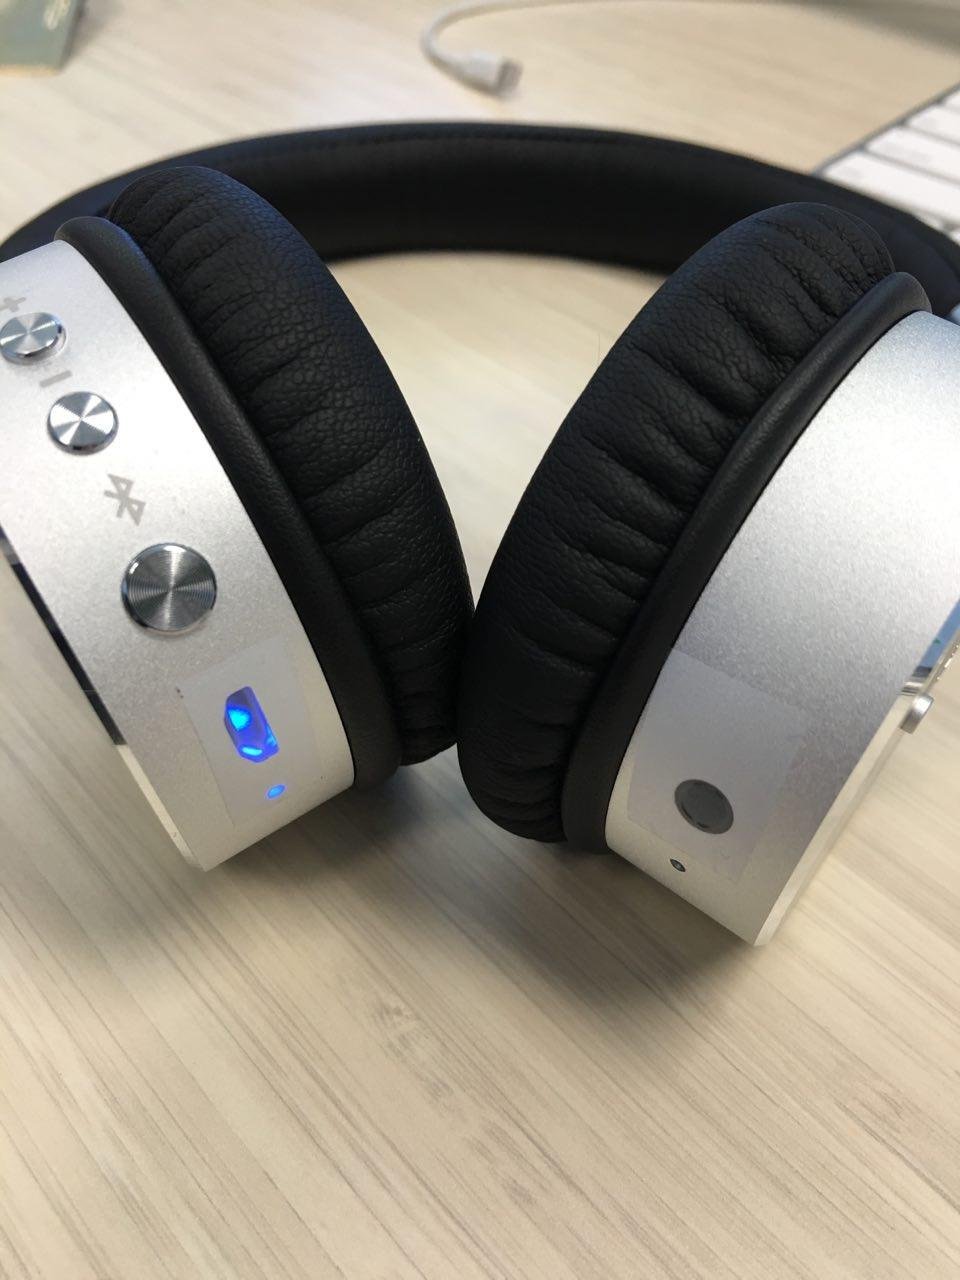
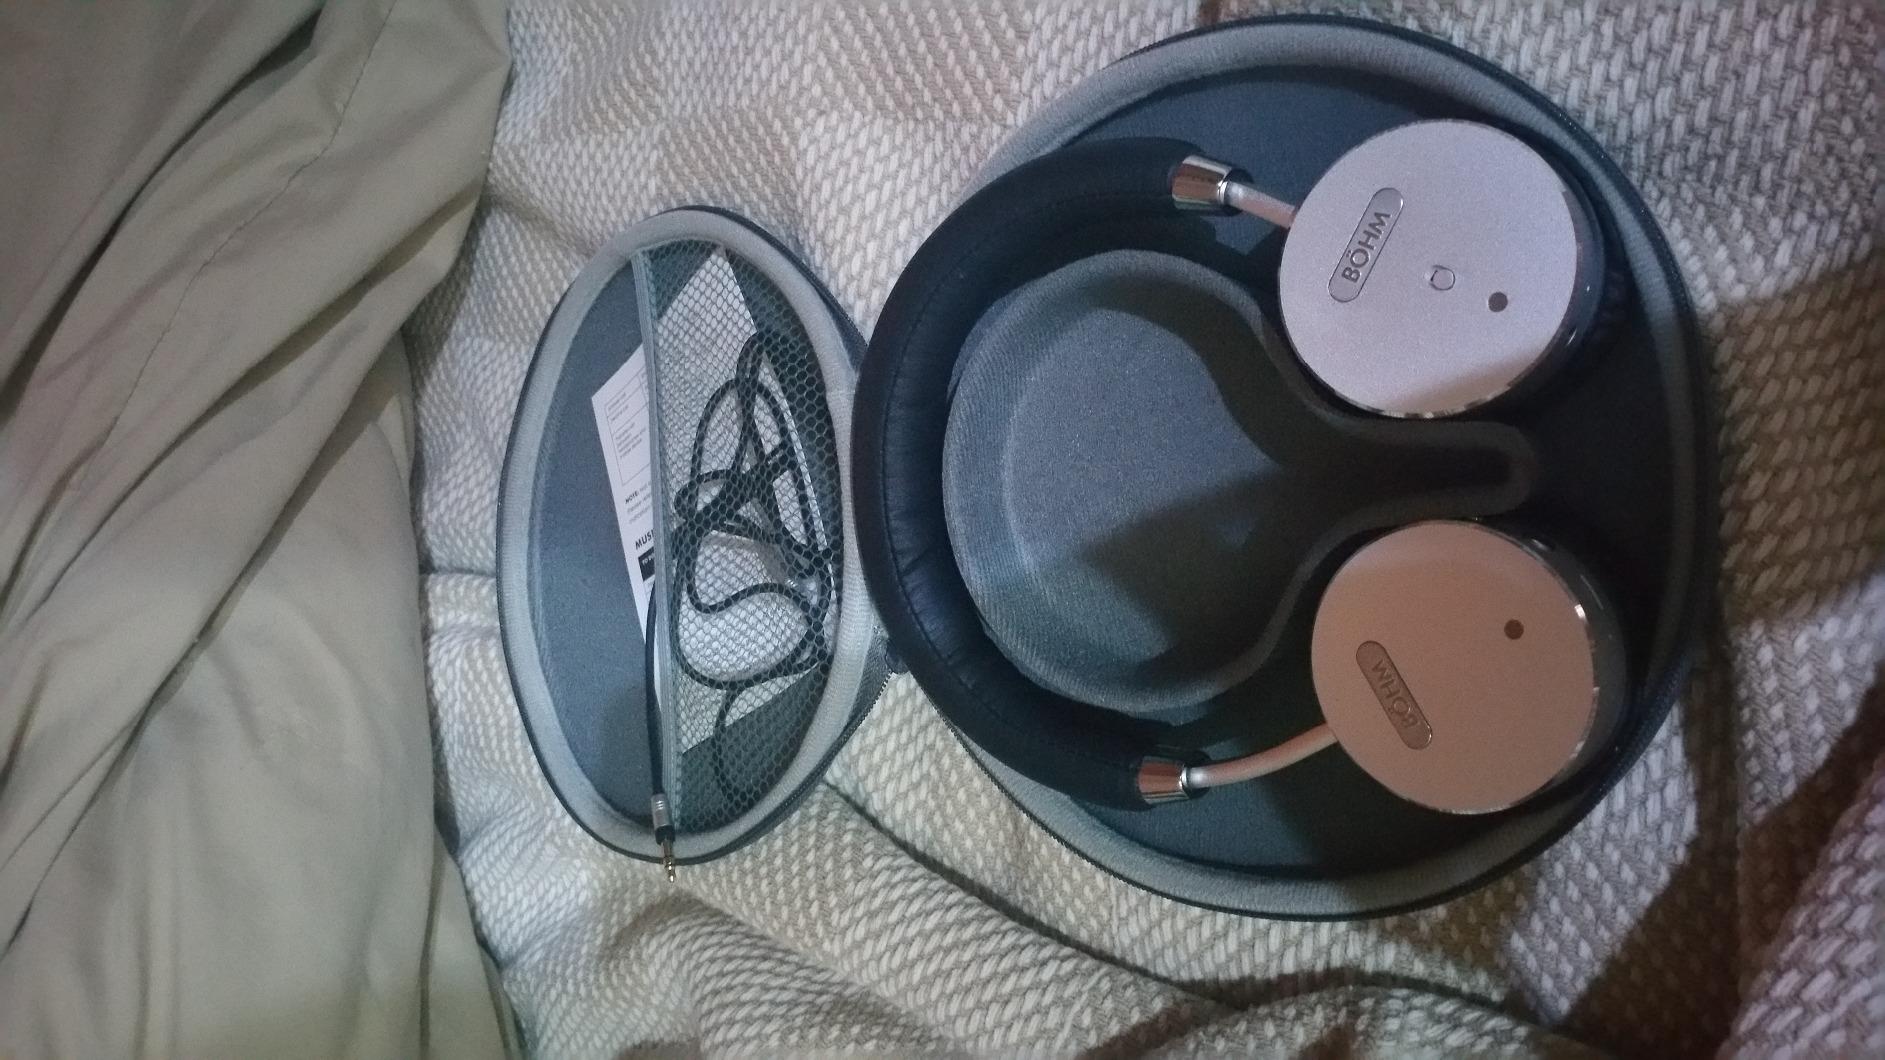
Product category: headphones
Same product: yes